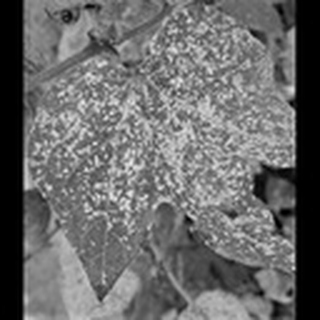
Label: cotton_powdery_mildew